LG G3

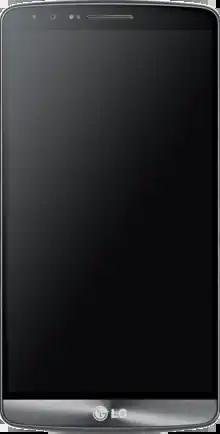
LG G3 in metallic black

The LG G3 is an Android smartphone developed by LG Electronics as part of the LG G series. First released in South Korea on May 28, 2014, it is a successor to 2013's LG G2. Inheriting design elements from the G2, such as its thin screen bezels and rear-mounted power and volume buttons, the G3 is distinguished primarily by being the first smartphone from a major manufacturer to incorporate a 1440p display, and its inclusion of an infrared hybrid autofocus system for its camera. Its video resolution has been upgraded to 2160p (4K). LG also touted the device's plastic "metallic skin"—designed to give the device a higher quality appearance, and a "simpler" user interface with an integrated intelligent personal assistant system. The battery can be quickly changed by the user, allowing charged spare batteries to be carried.